Women in World War II

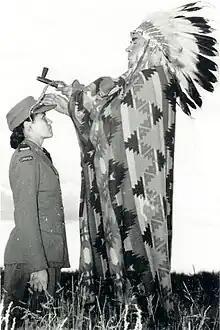
Army publicity photograph of Mary Greyeyes-Reid with Harry Ball, a member of the Piapot First Nation dressed in the garb of a Plains Chief.

Other problems faced early on for these women were those of a more racial nature. An officer of the CWAC had to write to her superiors regarding whether or not a girl of "Indian nationality" would be objected to for enlistment. Because of Canada's large population of immigrants, German women also enlisted, creating great animosity between recruits. The biggest difficulty was the French-Canadian population. In a document published on 25 November 1941, it was declared that enlisted women should "unofficially" speak English. However, seeing the large number of capable women that this left out, a School of English was stabled for recruits in mid-1942. In 1942, Mary Greyeyes-Reid became the first First Nations woman to join the Canadian Forces. She was featured in photographs to represent native people in the forces, yet at the same time was not welcome in the barracks due to discrimination.